Fark

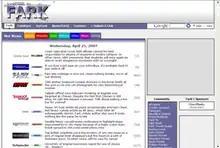
Screenshot depicting the design of the website from 2007 to 2011

A new design for the website was launched on April 25, 2007, with the comment, "Fark site redesign is now live. Hope nothing breaks, we're all out drinking." The new design was initially received with some controversy by many users, mostly due to the change in layout and a seemingly indifferent attitude by site moderators to user impact or feedback. In response, Drew Curtis noted the following reasons for the redesign: "Websites have to evolve over time. Otherwise you end up with a layout anachronism like the Drudge Report. The old design was put into place years ago, over time changes were nailed on to the design like loose shingles on a leaky roof. It was time to reformat and remove a bunch of the clutter while trying to keep the core design intact."